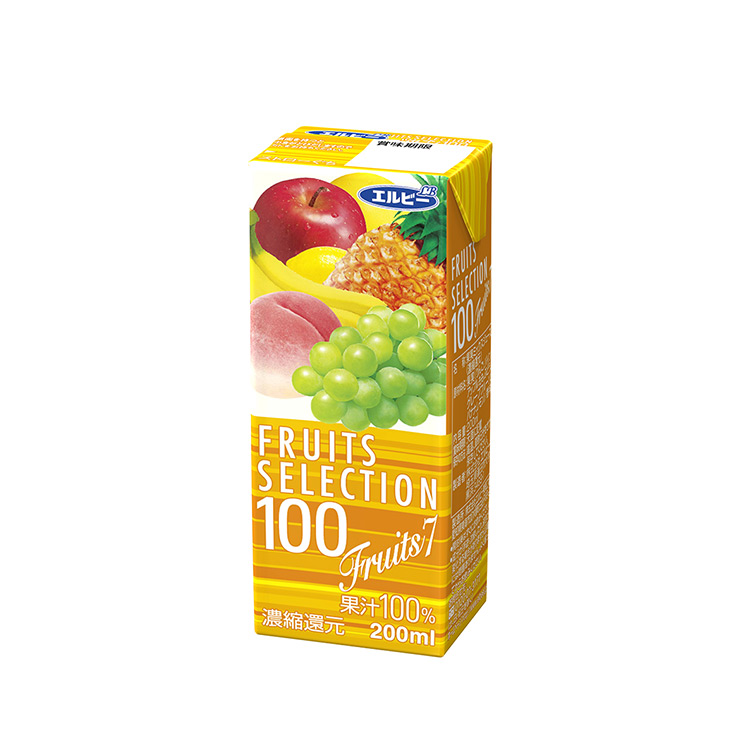
Waste category: cardboard